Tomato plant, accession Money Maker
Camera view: vertical (180 deg); turntable rotation: 60 degrees
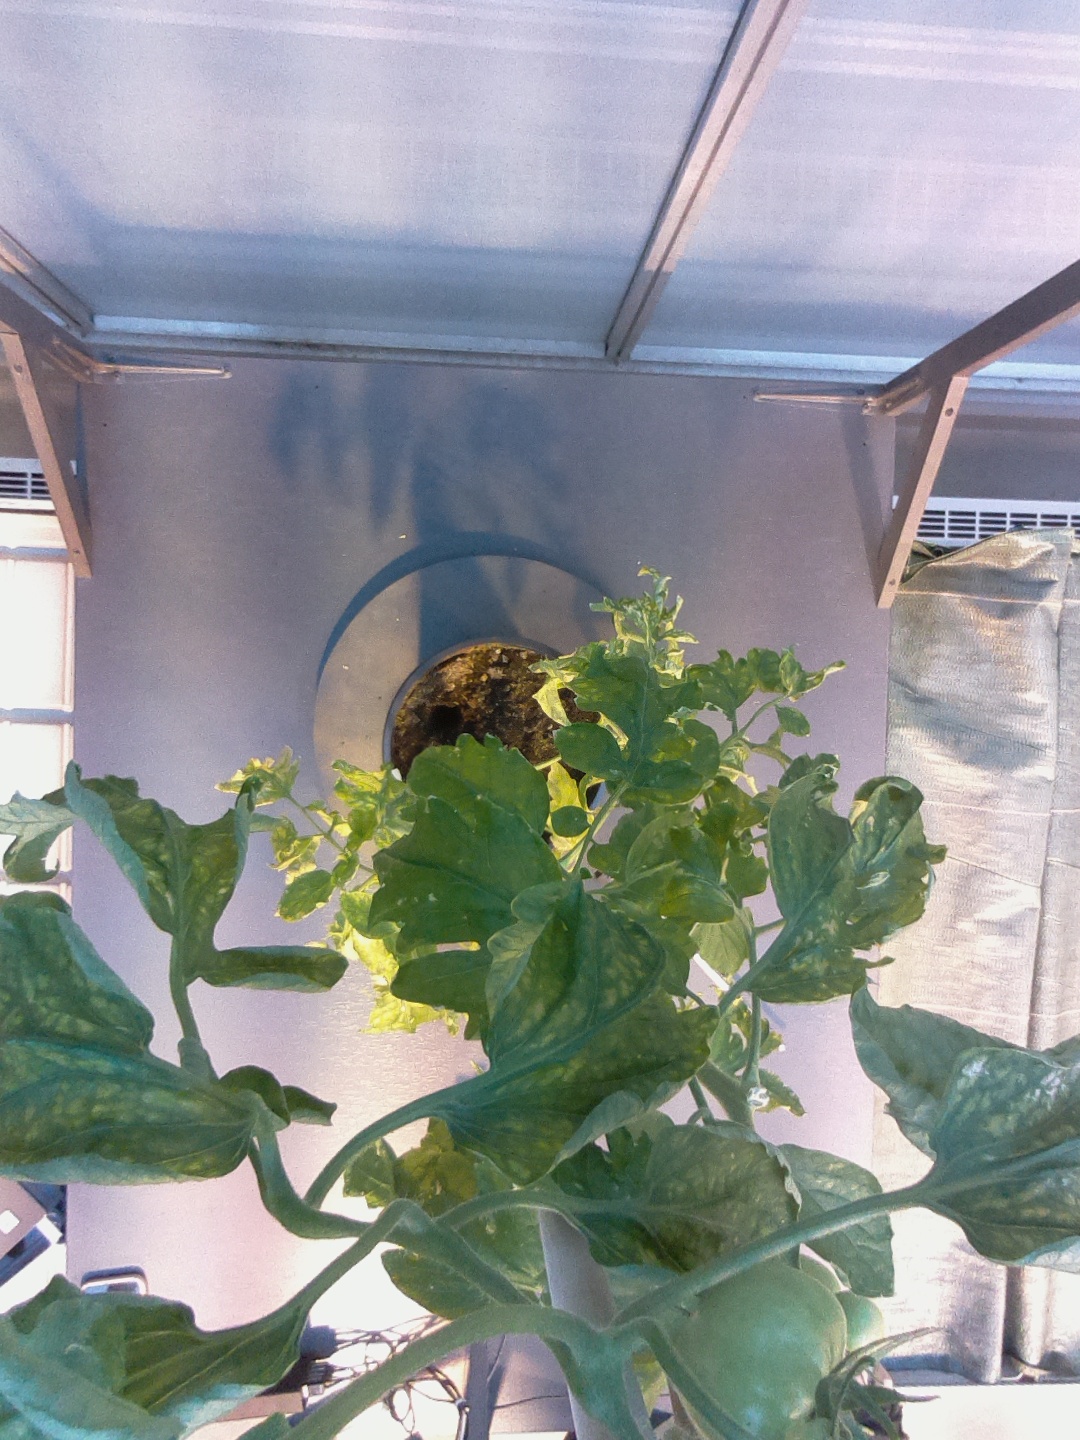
BBCH growth stage 78: 80% -90% of final fruit size